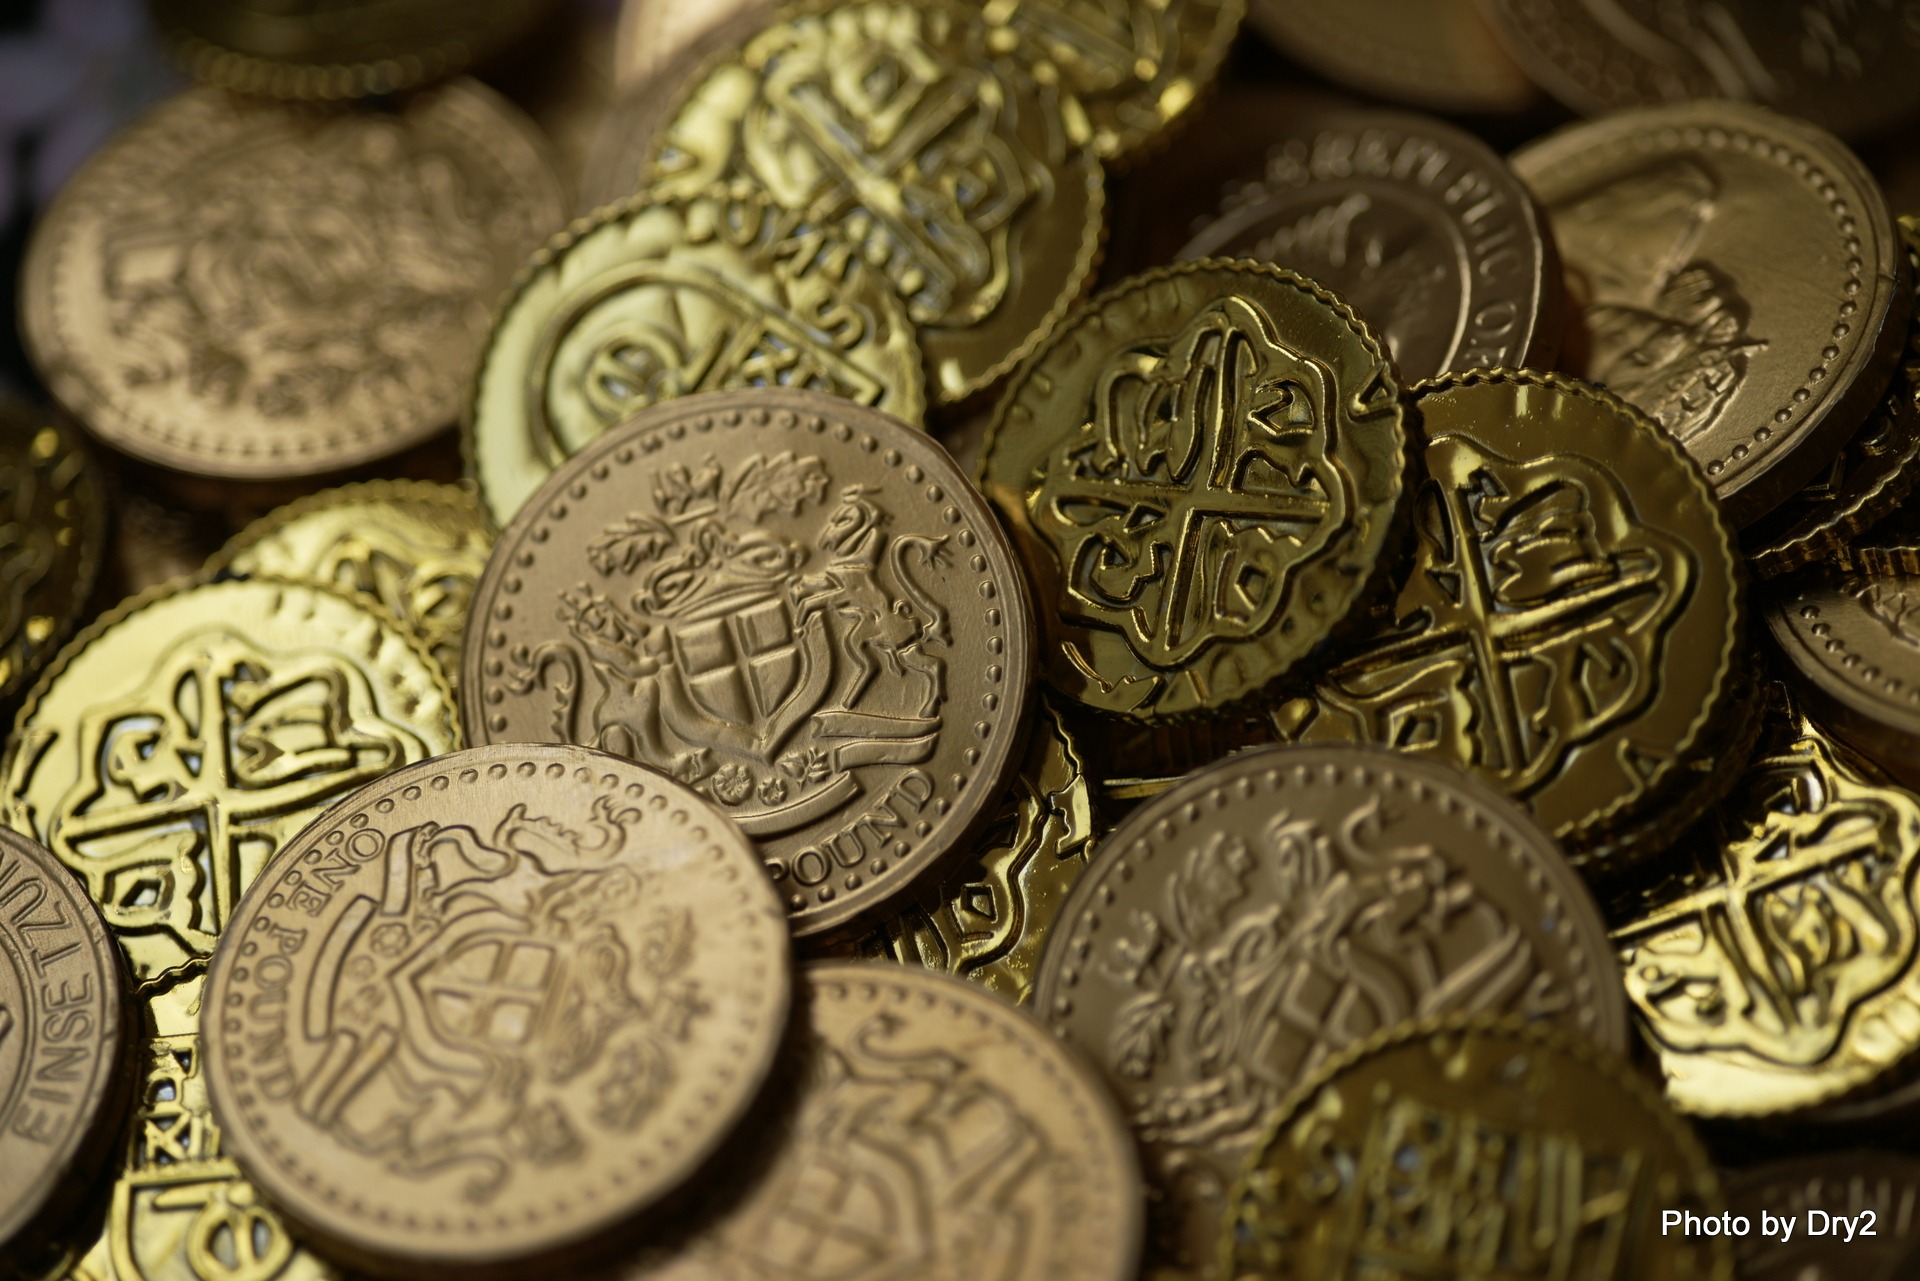
metal, money, business, material, cash, gold, currency, coin, change, rich, savings, coins, pennies, deposit, finance, wealth, budget, earnings, revenue, dollars, bitcoin